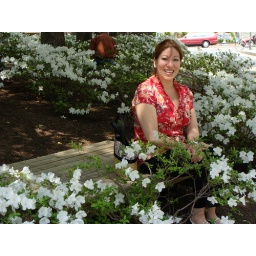
My wife Millie in a bed of flowers